Kylie Minogue (album)

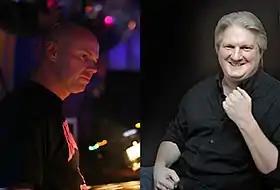
Electronic music duo Brothers in Rhythm wrote and produced multiple tracks on "Kylie Minogue"

Minogue traveled from her residence in Chelsea and tried songs out at DMC Studios for months. The producers initially had their work cut out for them because of Minogue's nasal vocals, while she gained confidence in her vocals throughout the course of recording "Kylie Minogue". Their first efforts resulted in "Confide in Me", a song that came together within an hour. Minogue recorded the original demo in one take, which ended up being used on the final recording. The producers were pleased with the result, calling it "without a shadow of doubt the best [Minogue track] we were involved with". A cover version of Prefab Sprout's "If You Don't Love Me" was recorded in only one take, as the producers wanted to experiment with Minogue's musical boundaries. Brothers in Rhythm was enlisted as the album's chief producer and produced four of the tracks: "Where Is the Feeling?" (originally recorded by Within a Dream in 1993), "Automatic Love" (a rework from material with the Rapino Brothers), "Confide in Me" and "Dangerous Game" (both songs written and produced by the duo). Another rework from the material with the Rapino Brothers is "Love Is on the Line"; however, it remains commercially unreleased. In London, the songs were recorded at Sarm West Studios.